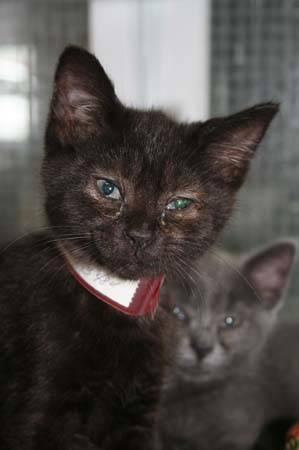
cat